Serbs of Bosnia and Herzegovina

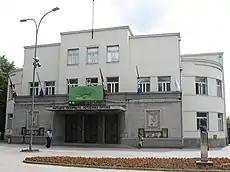
Republika Srpska National Theatre

Bosnia and Herzegovina is rich in Serbian architecture, especially when it comes to numerous Serbian churches and monasteries. The modern Serbo-Byzantine architectural style which started in the second half of the 19th century is present in sacral and civil architecture. Bosnian topography thus becomes linked with the Serbian state and Orthodox Serb principles. Churches and monasteries are decorated with frescoes and iconostasis, art expressions which go back to Orthodox churches and monasteries built in the sixteenth and seventeenth centuries. The Museum of Old Orthodox Church in Sarajevo is among the top five in the world in its rich treasury of icons and other objects dating from different centuries.